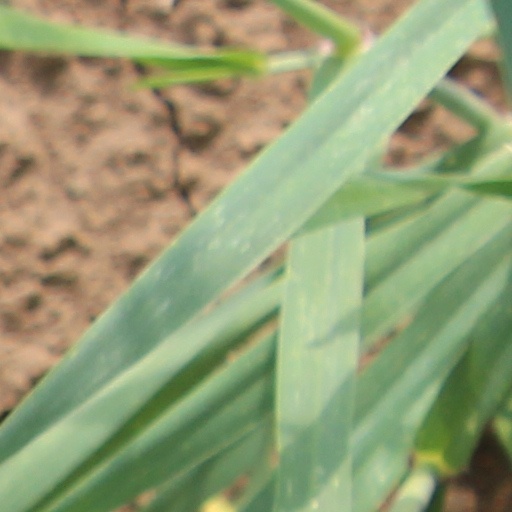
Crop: wheat